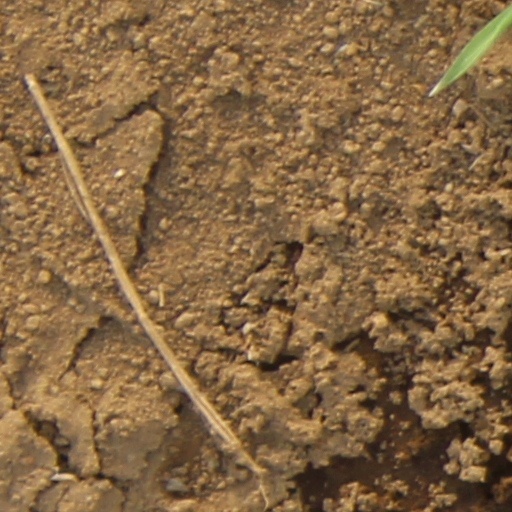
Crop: wheat